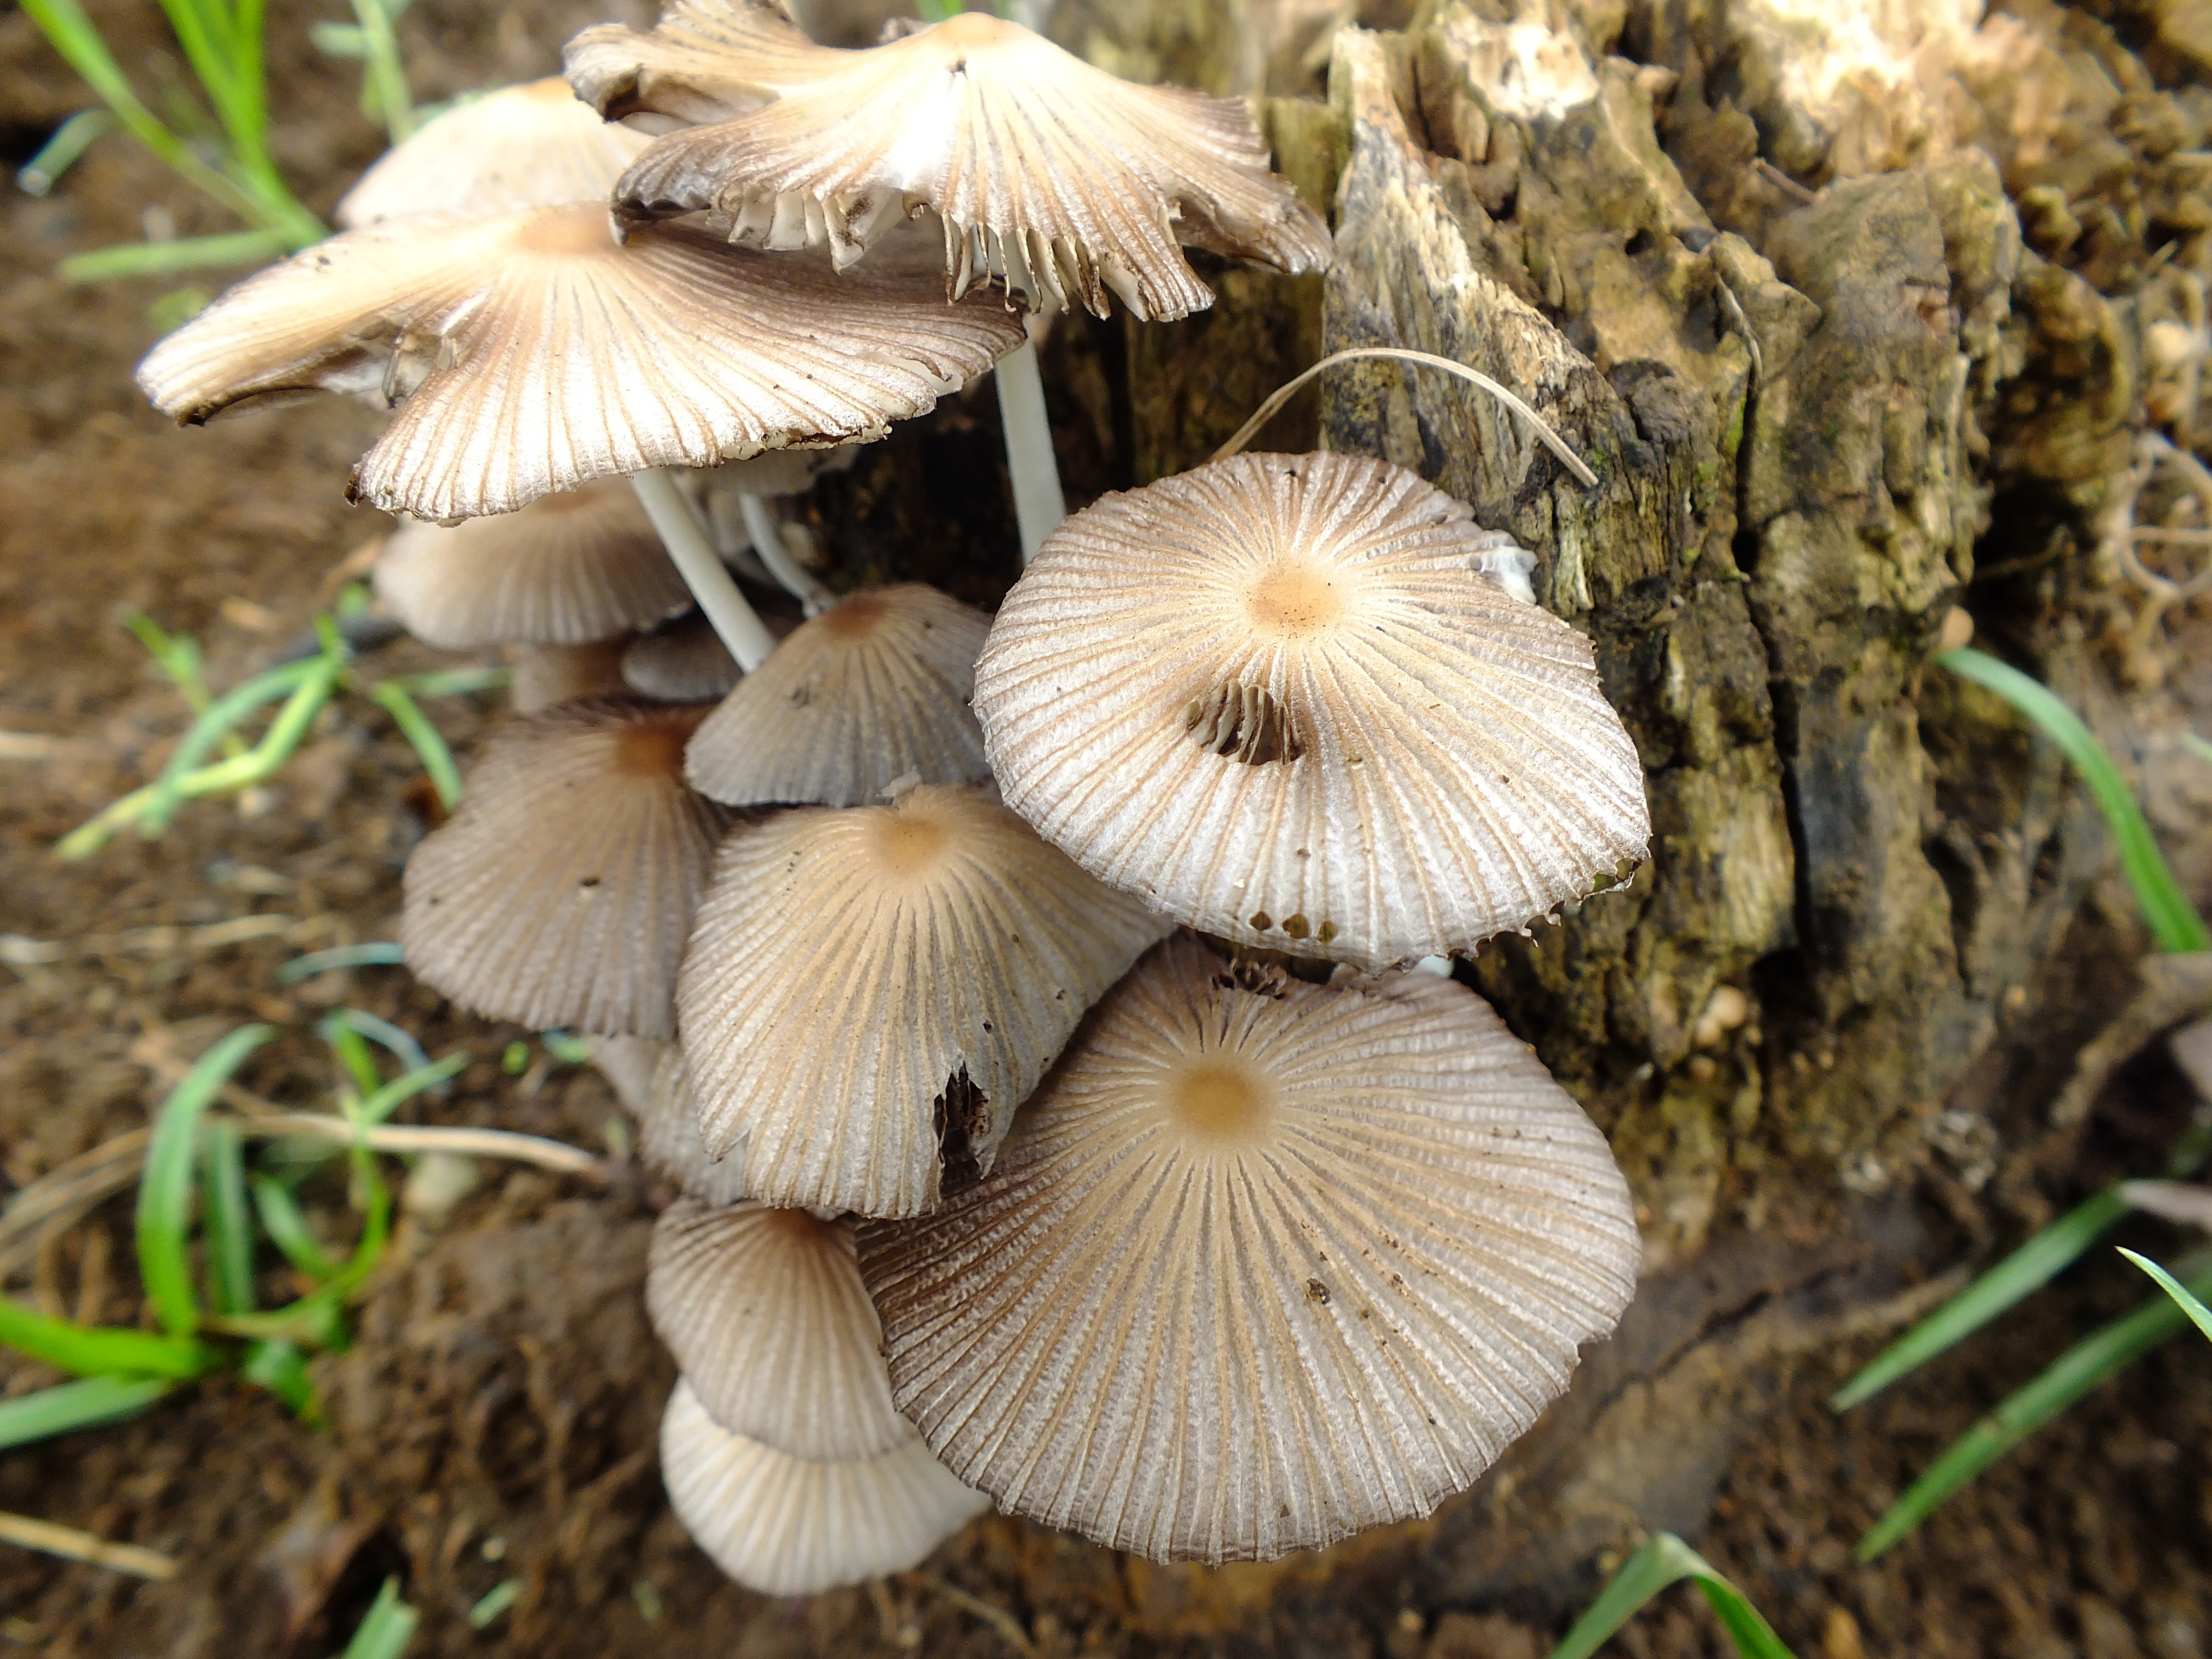
nature, plant, leaf, wild, macro, grow, mushroom, agriculture, flora, fauna, fungus, fungi, growing, agaric, organic, agaricus, macro photography, matsutake, oyster mushroom, edible mushroom, shiitake, medicinal mushroom, agaricomycetes, agaricaceae, champignon mushroom, pleurotus eryngii